Theritas

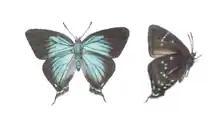
"T. augustula" male imagines, upperside (left) and underwing

There have been 2 major competing taxonomic schemes for this genus in the late 20th century. The traditional view delimits the genus loosely, with about 30 species. A more recent proposal restricts the genus to 6-8 valid species, which all possess the typical apomorphies and can be divided into three species groups or superspecies: